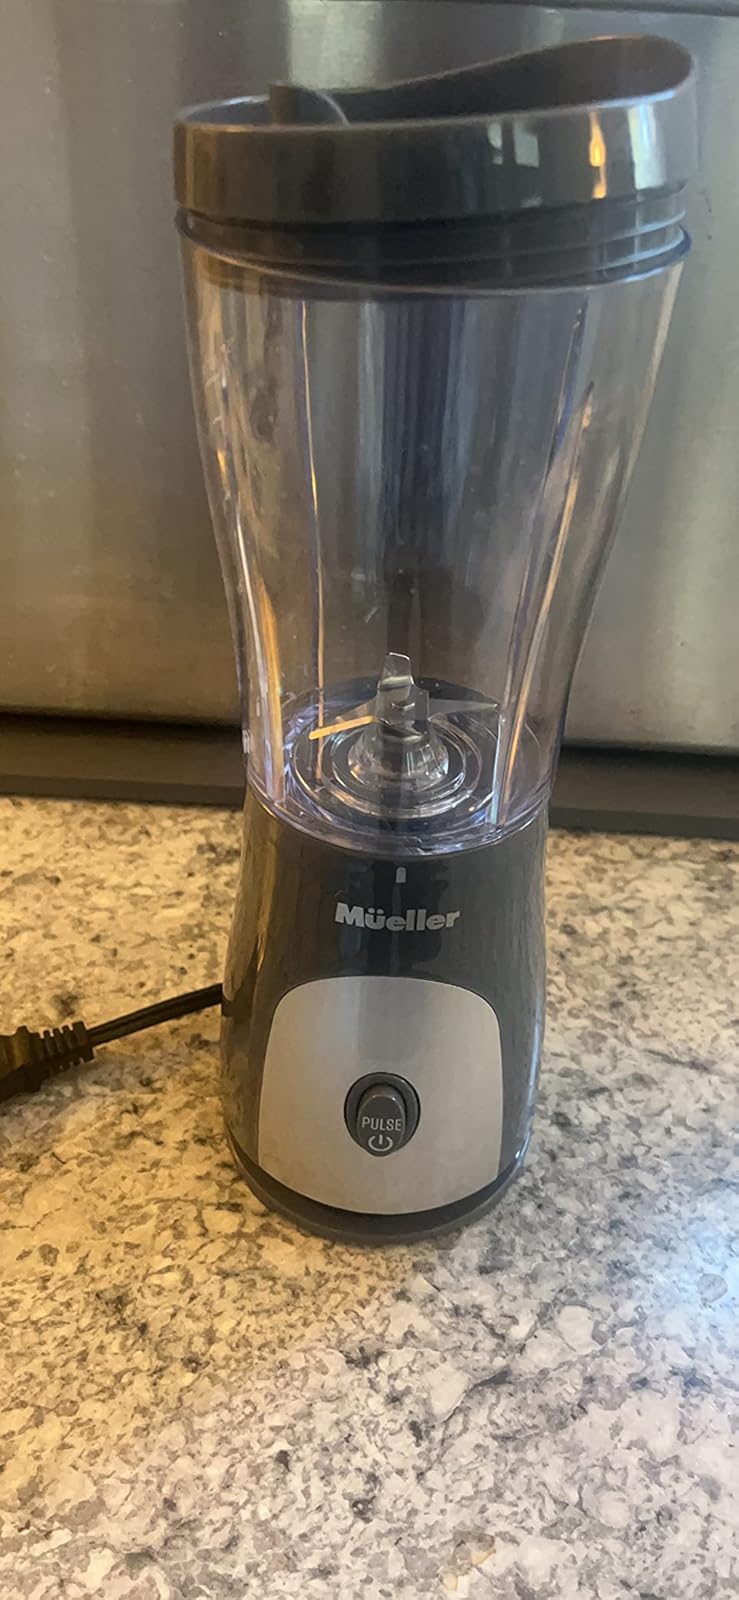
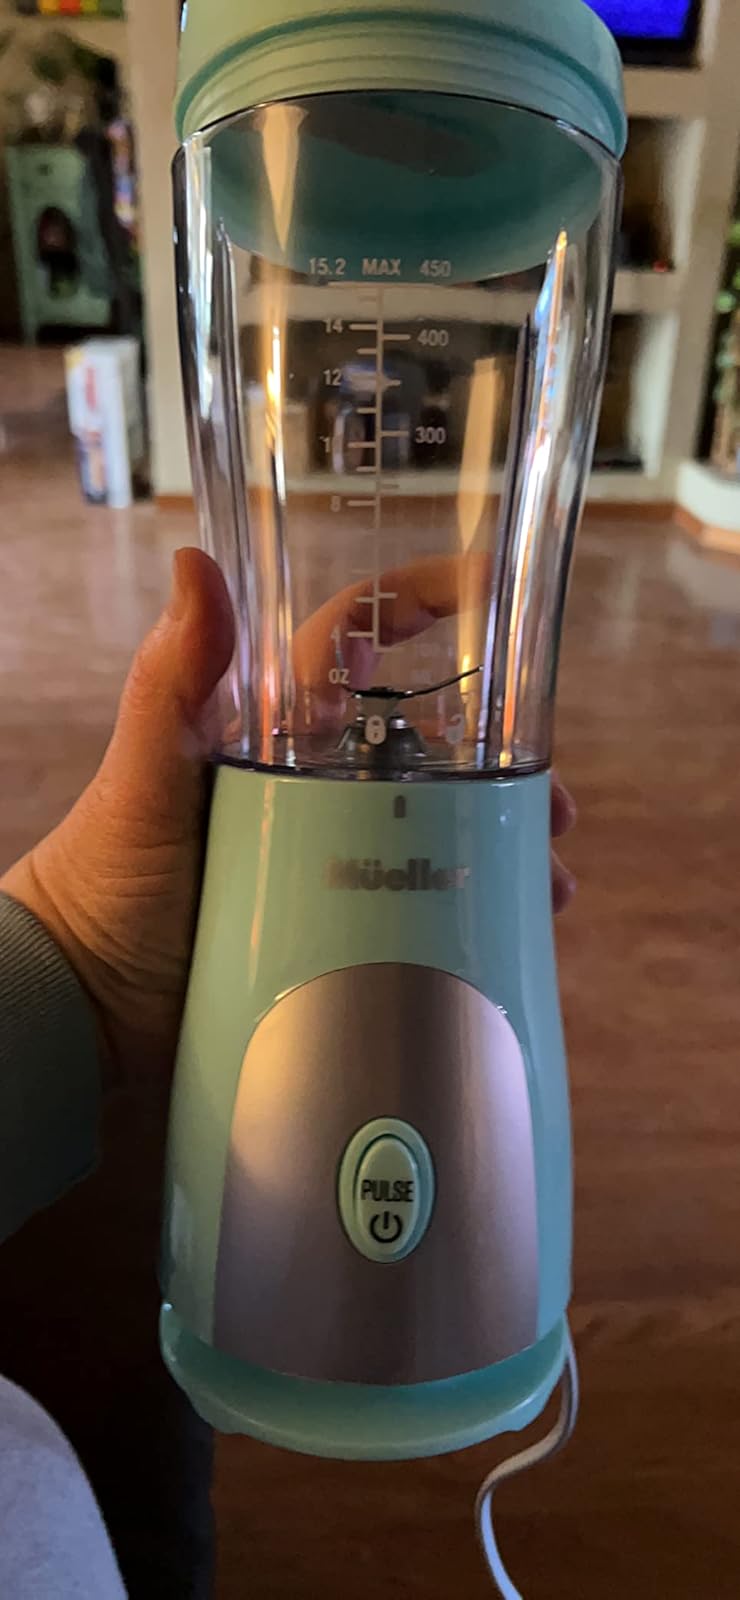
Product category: items_blender
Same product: no